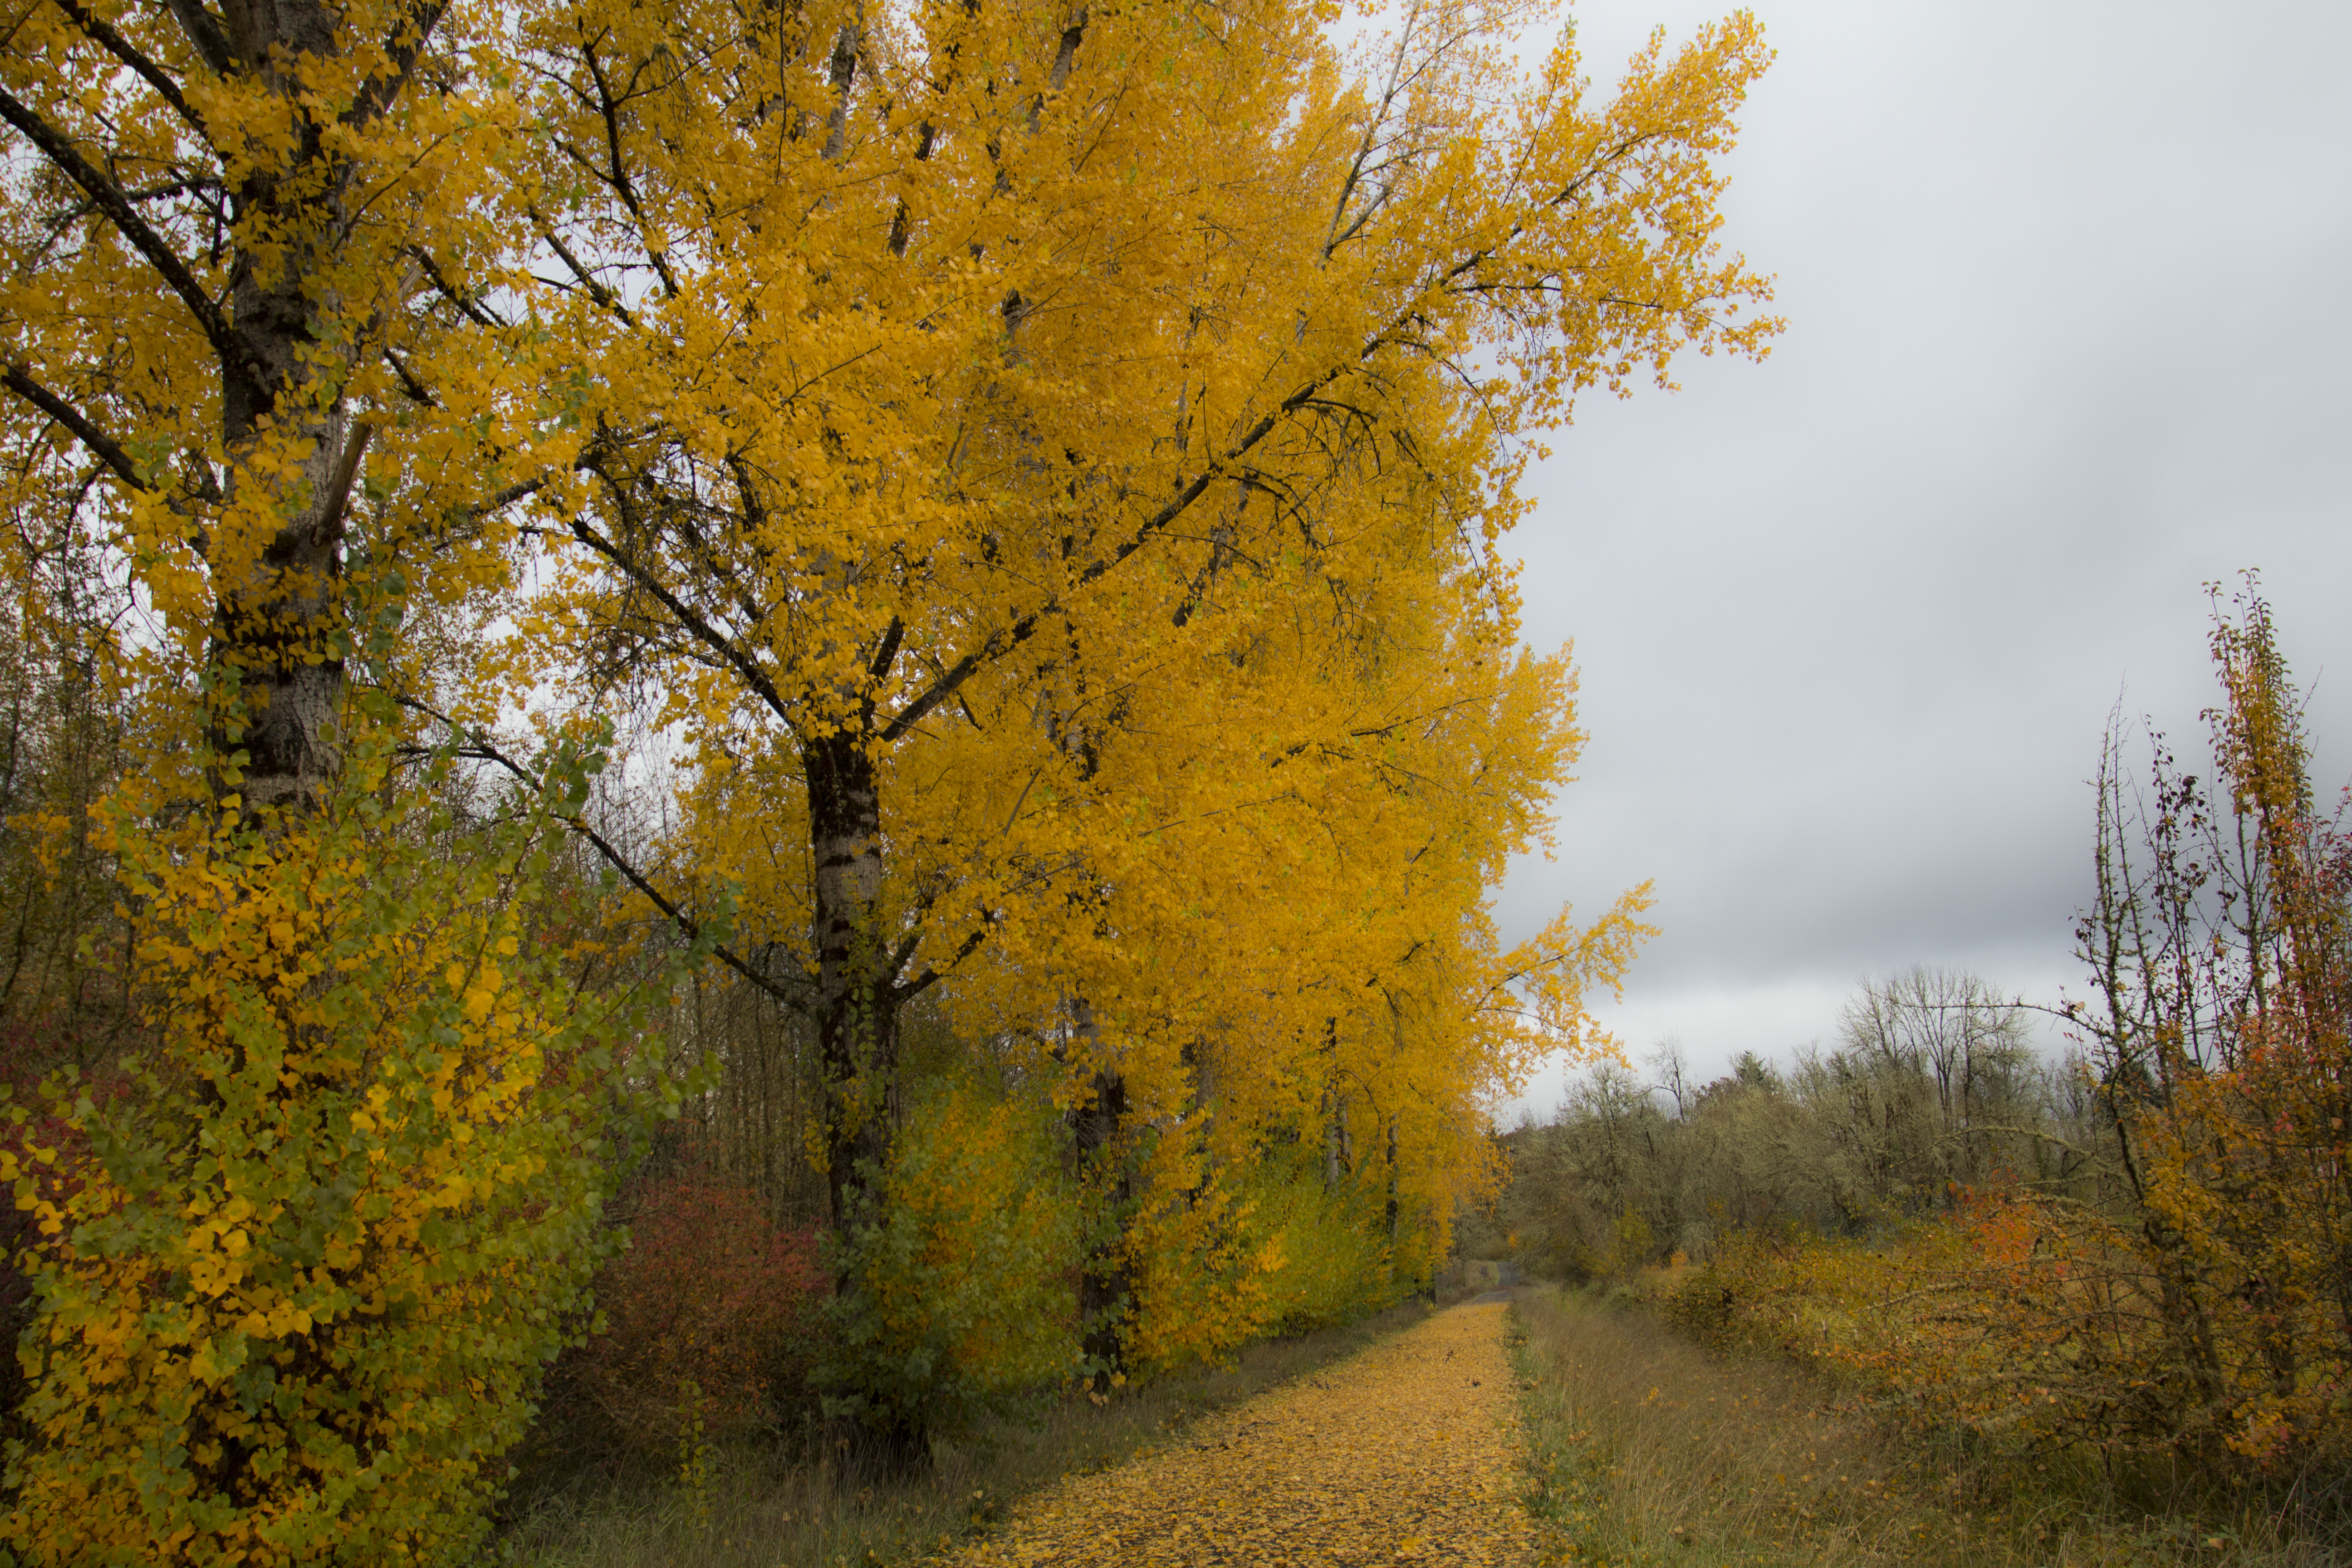
tree, natural landscape, nature, leaf, yellow, autumn, woody plant, sky, atmospheric phenomenon, plant, deciduous, branch, maidenhair tree, morning, sunlight, landscape, grass, road, temperate broadleaf and mixed forest, American larch, American aspen, plant stem, twig, forest, larch